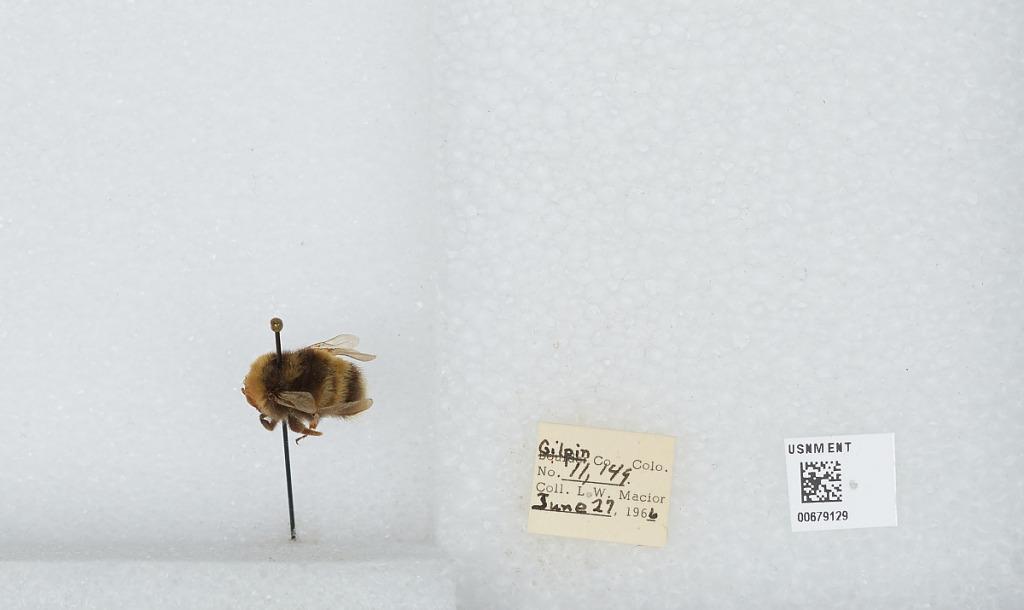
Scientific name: Bombus (Bombus) occidentalis Greene
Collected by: L. Macior
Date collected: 1966-6-27
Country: United States
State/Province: Colorado
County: Gilpin
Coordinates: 39.8908, -105.508